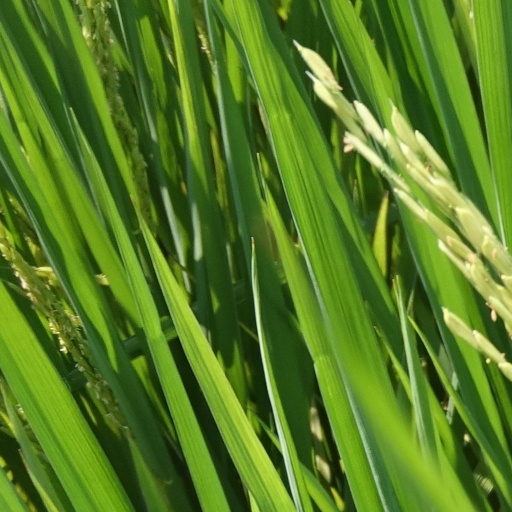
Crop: rice